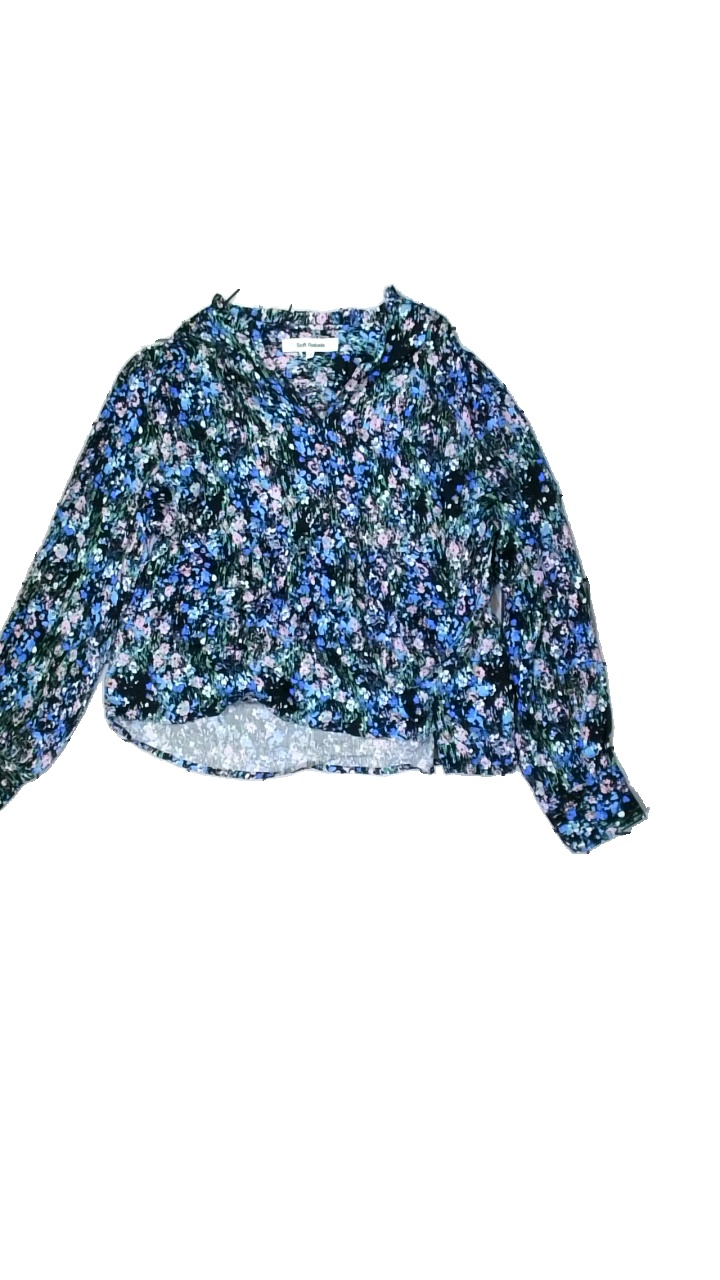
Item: Blouse (Ladies)
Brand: Soft Rebels
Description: Black blouse with floral print
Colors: Black, Blue, Pink
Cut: Regular, V-collar
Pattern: Floral print
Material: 100% Viscose
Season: All
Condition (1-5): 5
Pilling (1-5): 5
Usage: Reuse
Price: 50-100